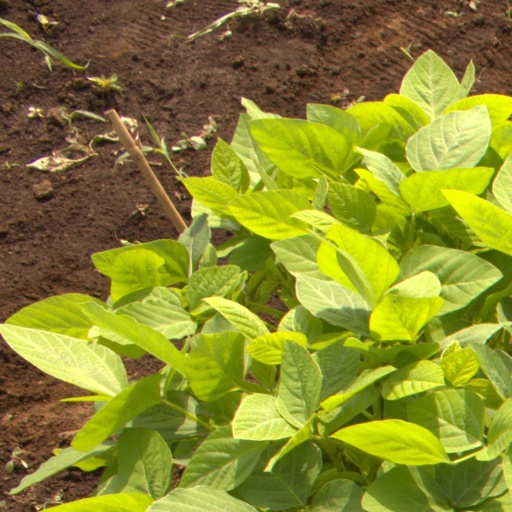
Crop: soybean